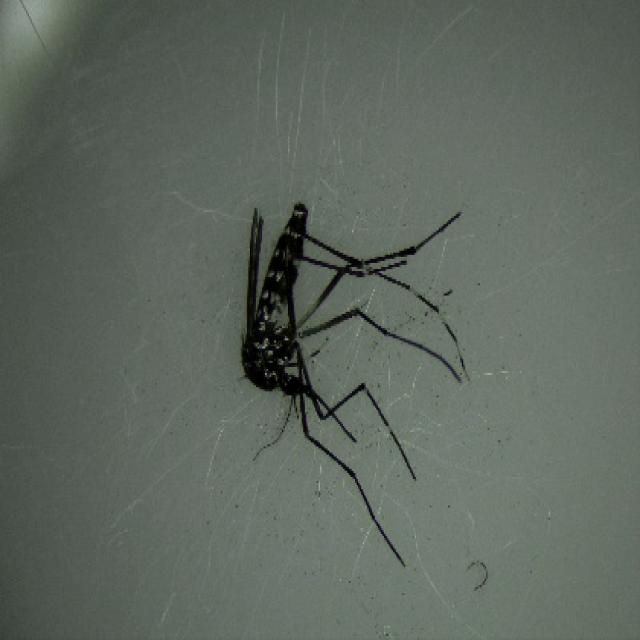
Species: aedes_albopictus